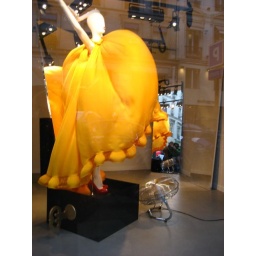
blowy dress and us in the mirror